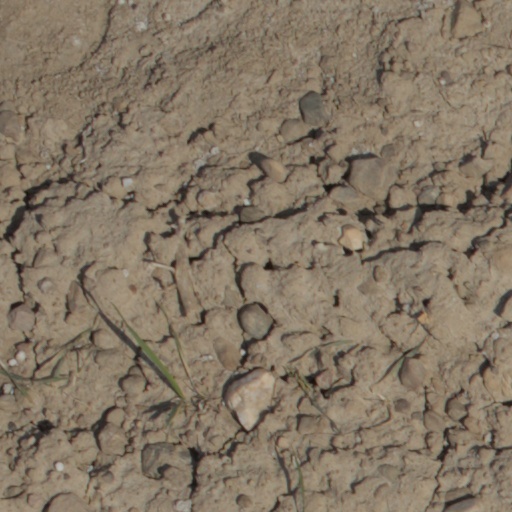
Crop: wheat